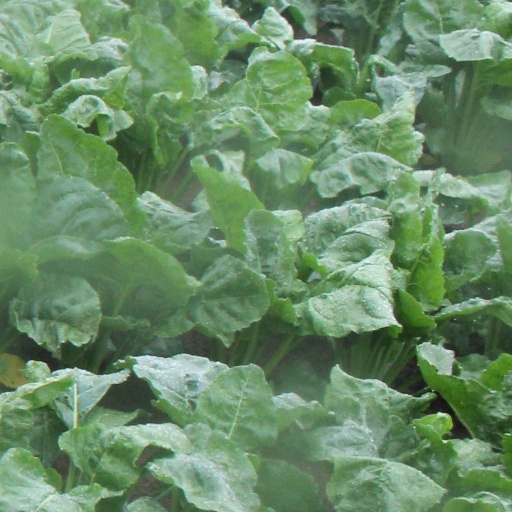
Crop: sugar beet